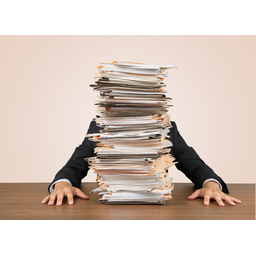
Label: paper